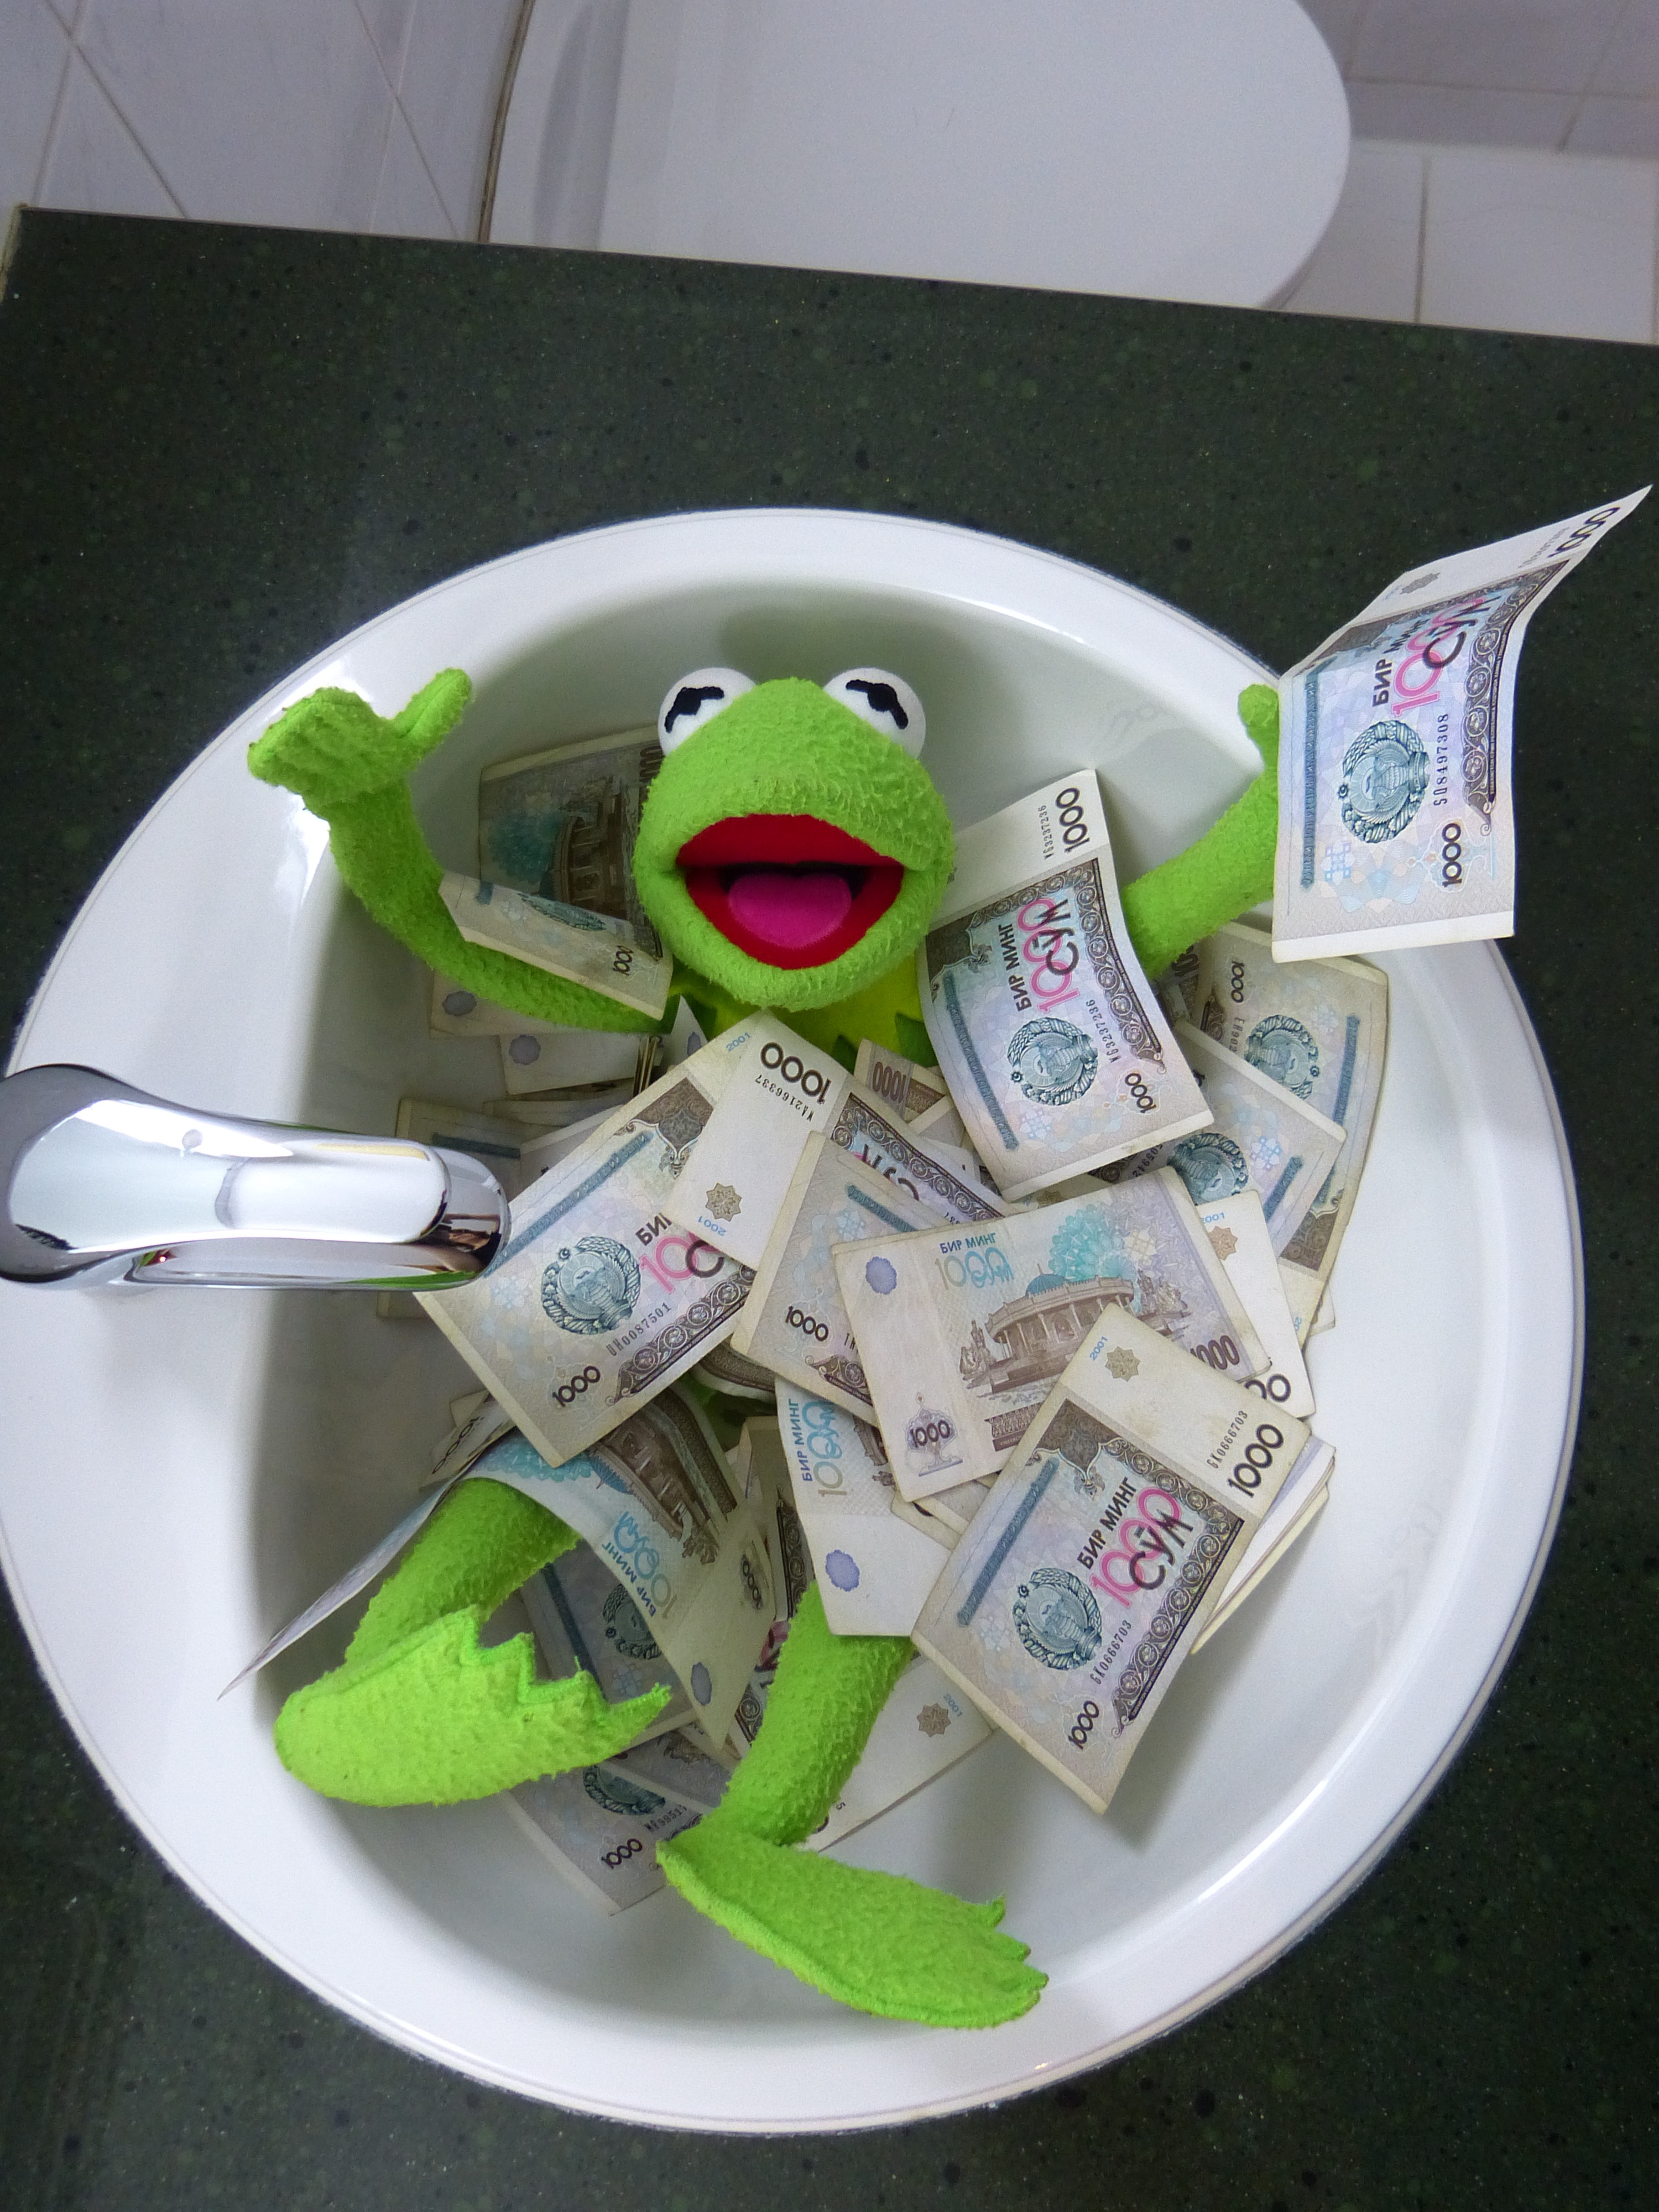
flower, swim, food, green, money, frog, cheerful, empire, art, fun, kermit, look forward, bathroom sink